Mexico City Texcoco Airport

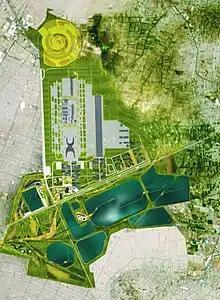
NAICM and Hydraulic Project

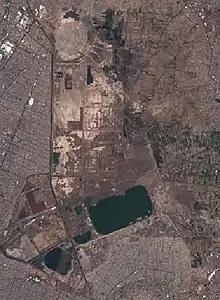
NAICM site in 2015

The facilities at NAIM were planned to be completed in several stages. By 20 October 2020, the airport was expected to have one main terminal of and three independent runways, which would yield a capacity for 68 million passengers annually. By 2065, the airport was expected to host six runways, an additional main terminal, and two satellite terminals, giving it a capacity for 125 million passengers. This would have made NAIM the second largest airport in the world.